Tomigusuku Chōshun

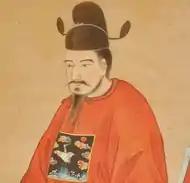
Portrait of Prince Tomigusuku by Toda Ujitsune on 17 December 1832 (Japanese calendar: 16 November, "Tenpō" 3) in Edo, Japan. In fact this man is the Futenma Chōten, a political decoy of Prince Tomigusuku. Prince Tomigusuku died on 23 September 1832 (Chinese calendar: 29 August, "Daoguang" 12) in Kagoshima.

, also known by his Chinese style name , was a royal of Ryukyu Kingdom.